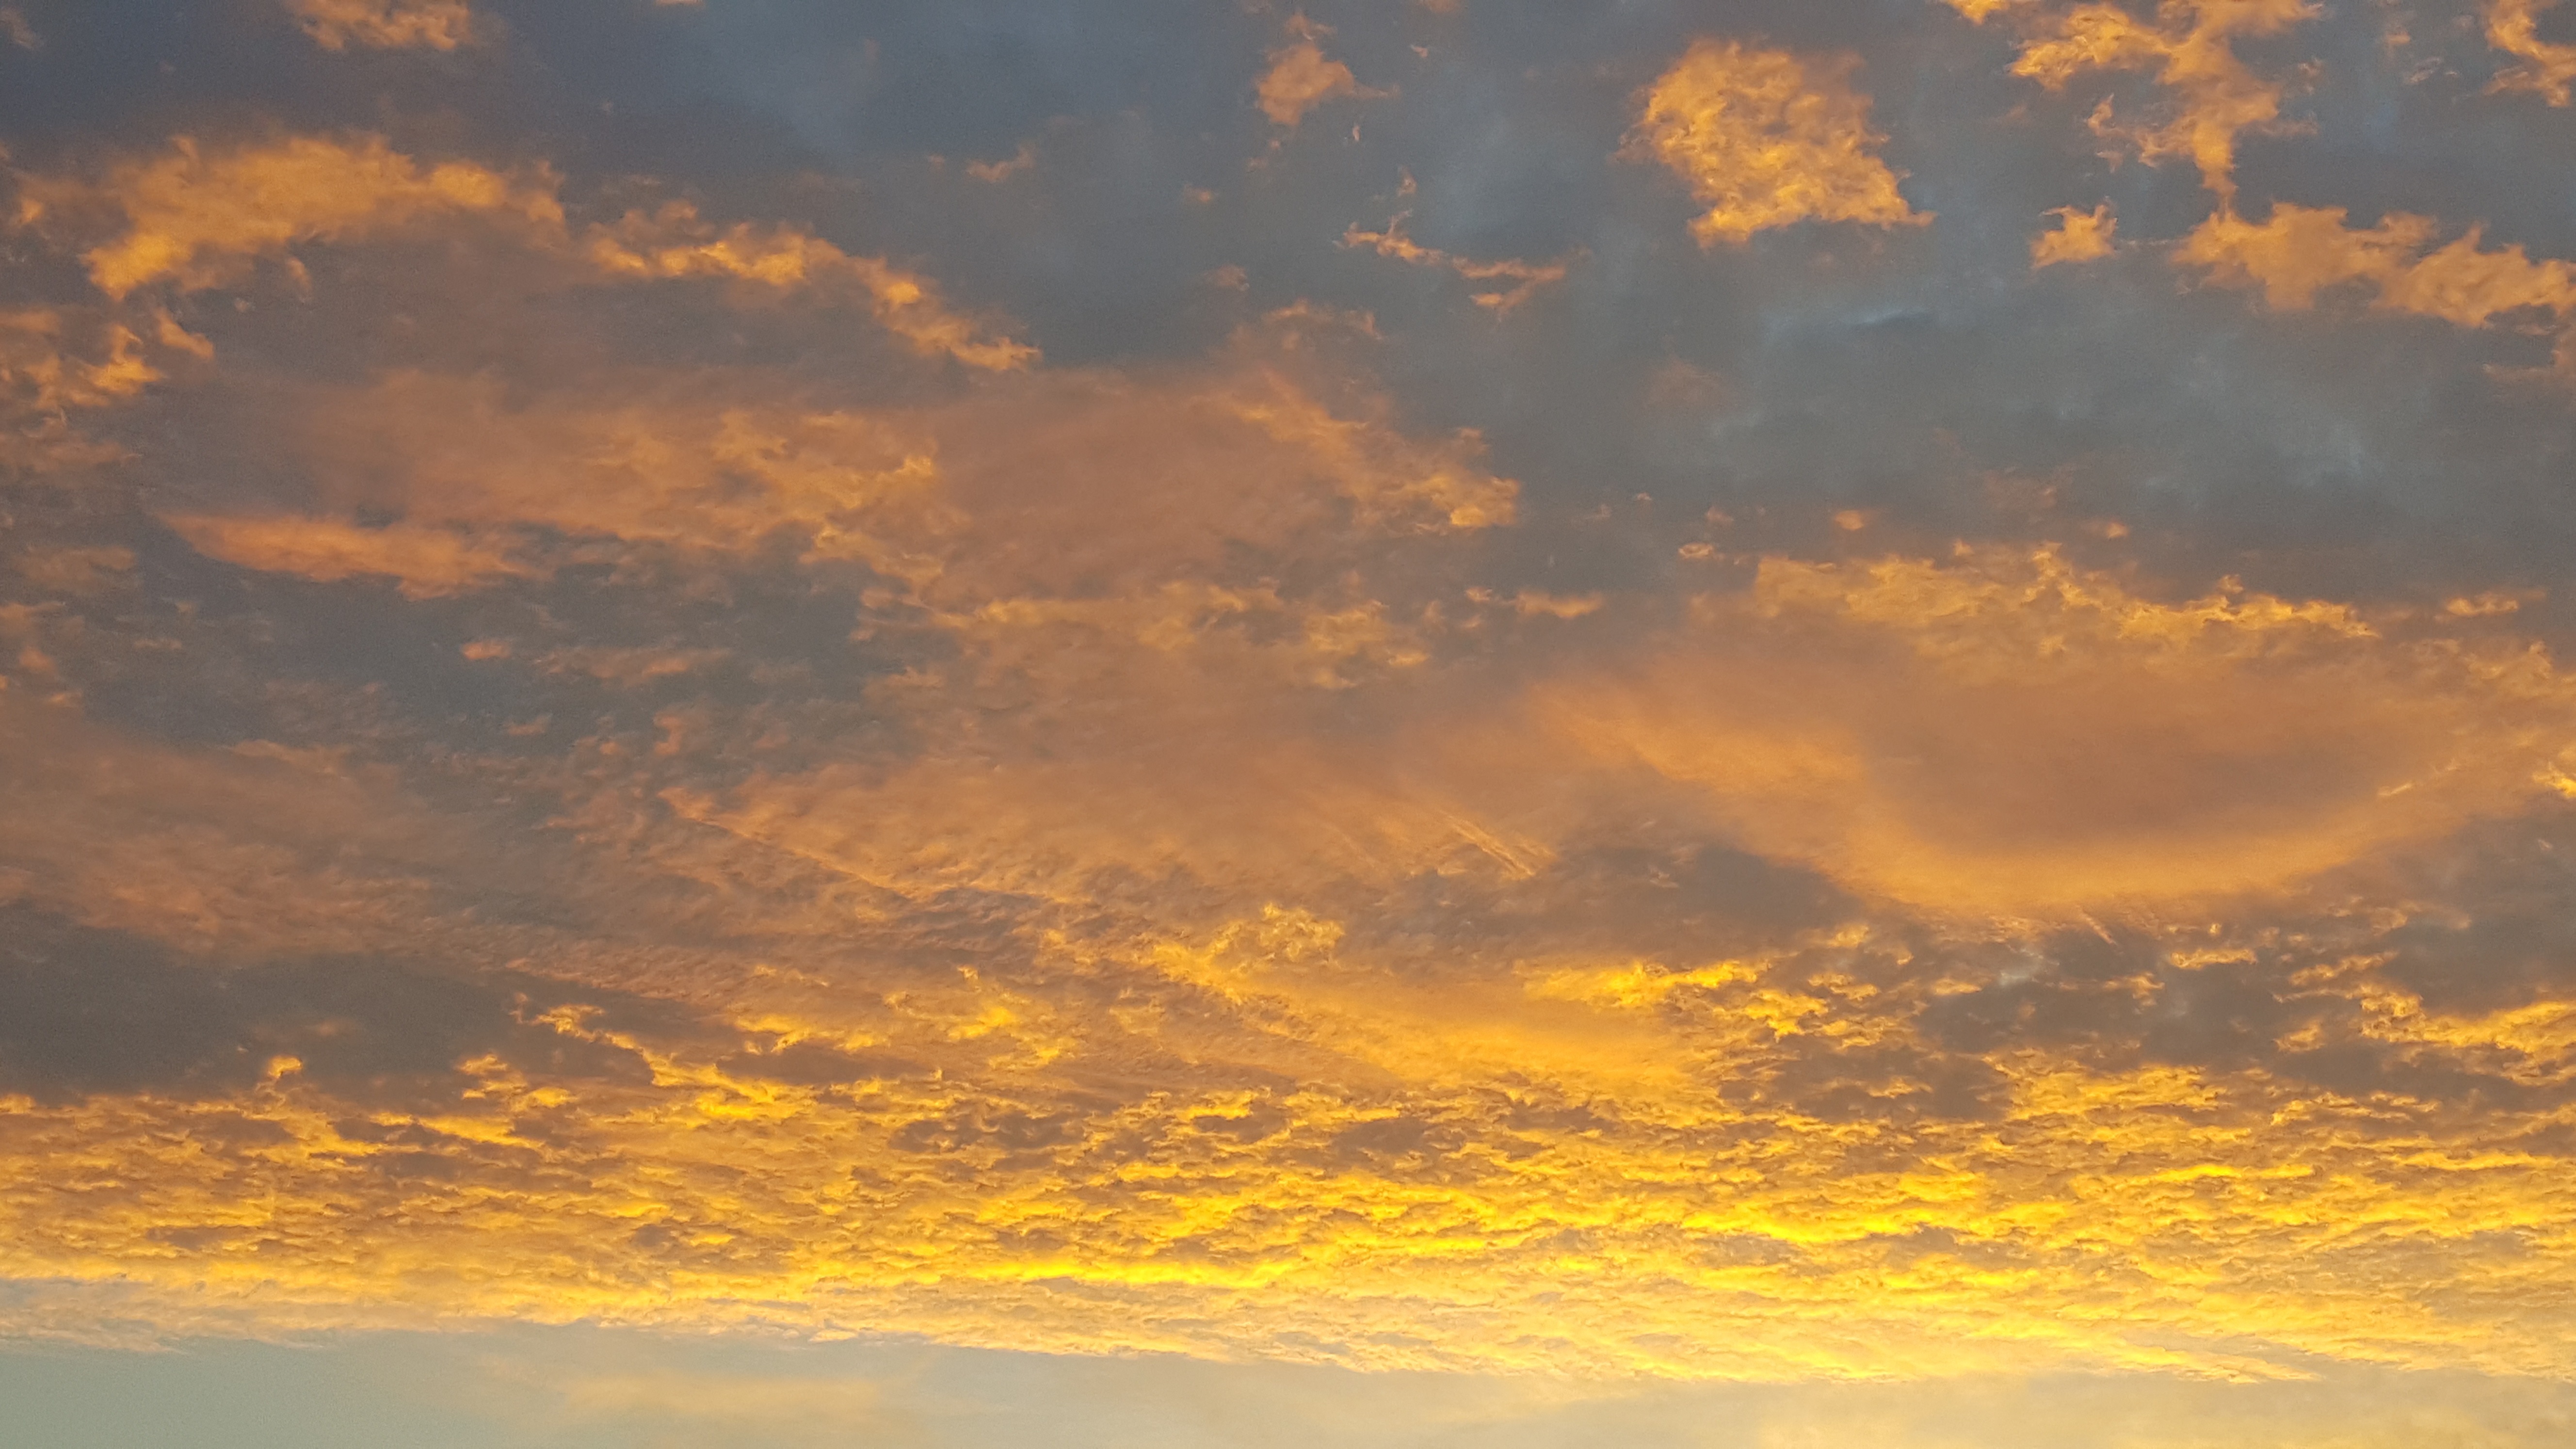
sea, horizon, cloud, sky, sun, sunrise, sunset, sunlight, morning, dawn, atmosphere, dusk, evening, orange, scenic, cumulus, afterglow, meteorological phenomenon, red sky at morning